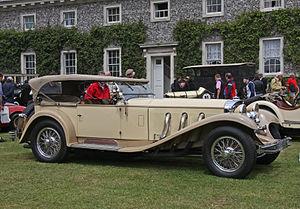
La Mercedes-Benz W06 est une voiture de la marque allemande Mercedes-Benz.